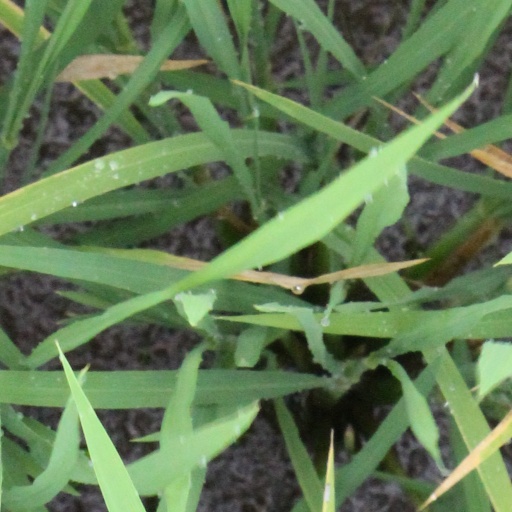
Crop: rice